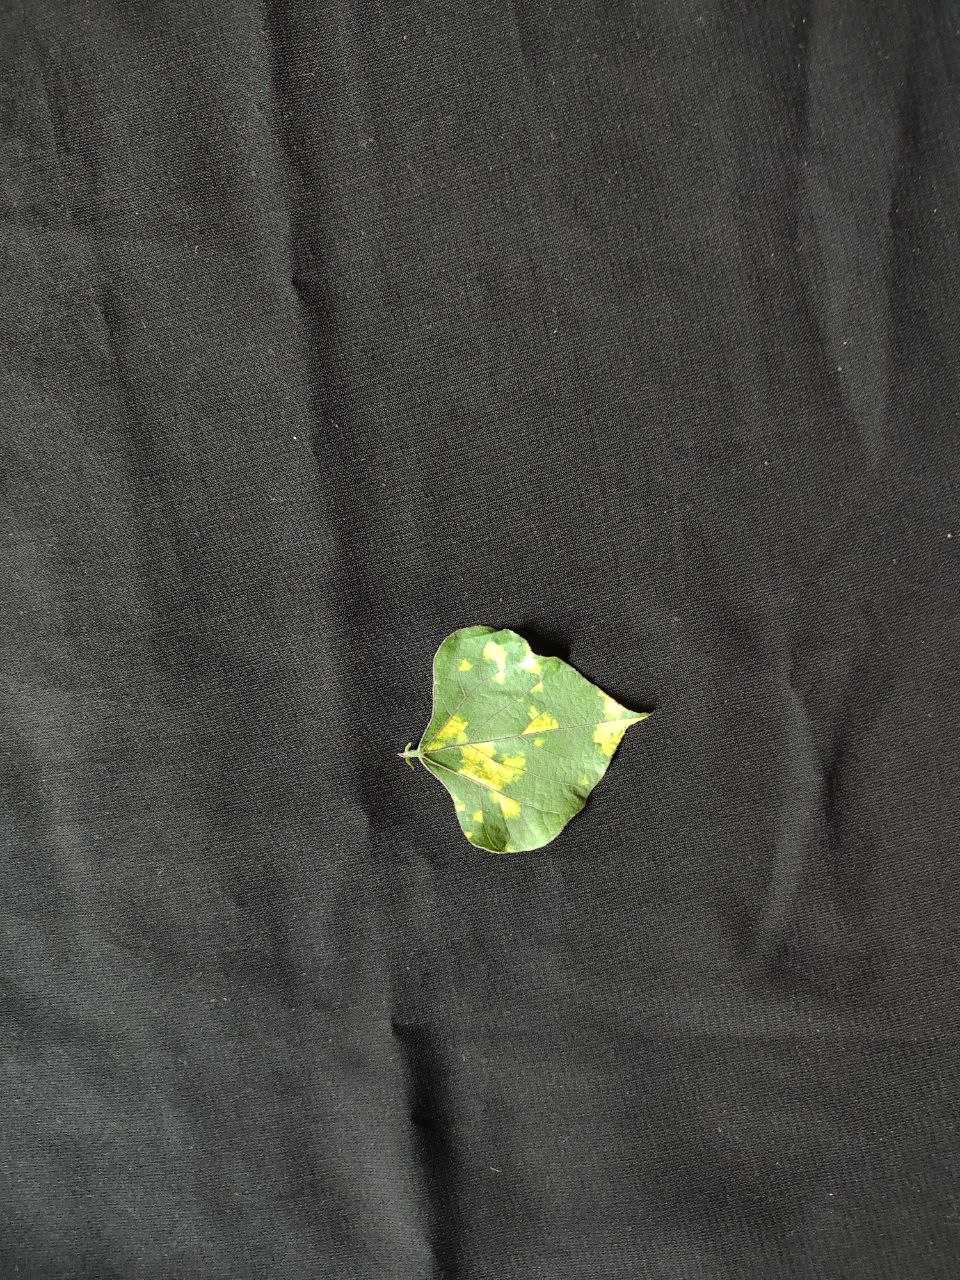
Crop: bean
Leaf condition: Mosaic Virus